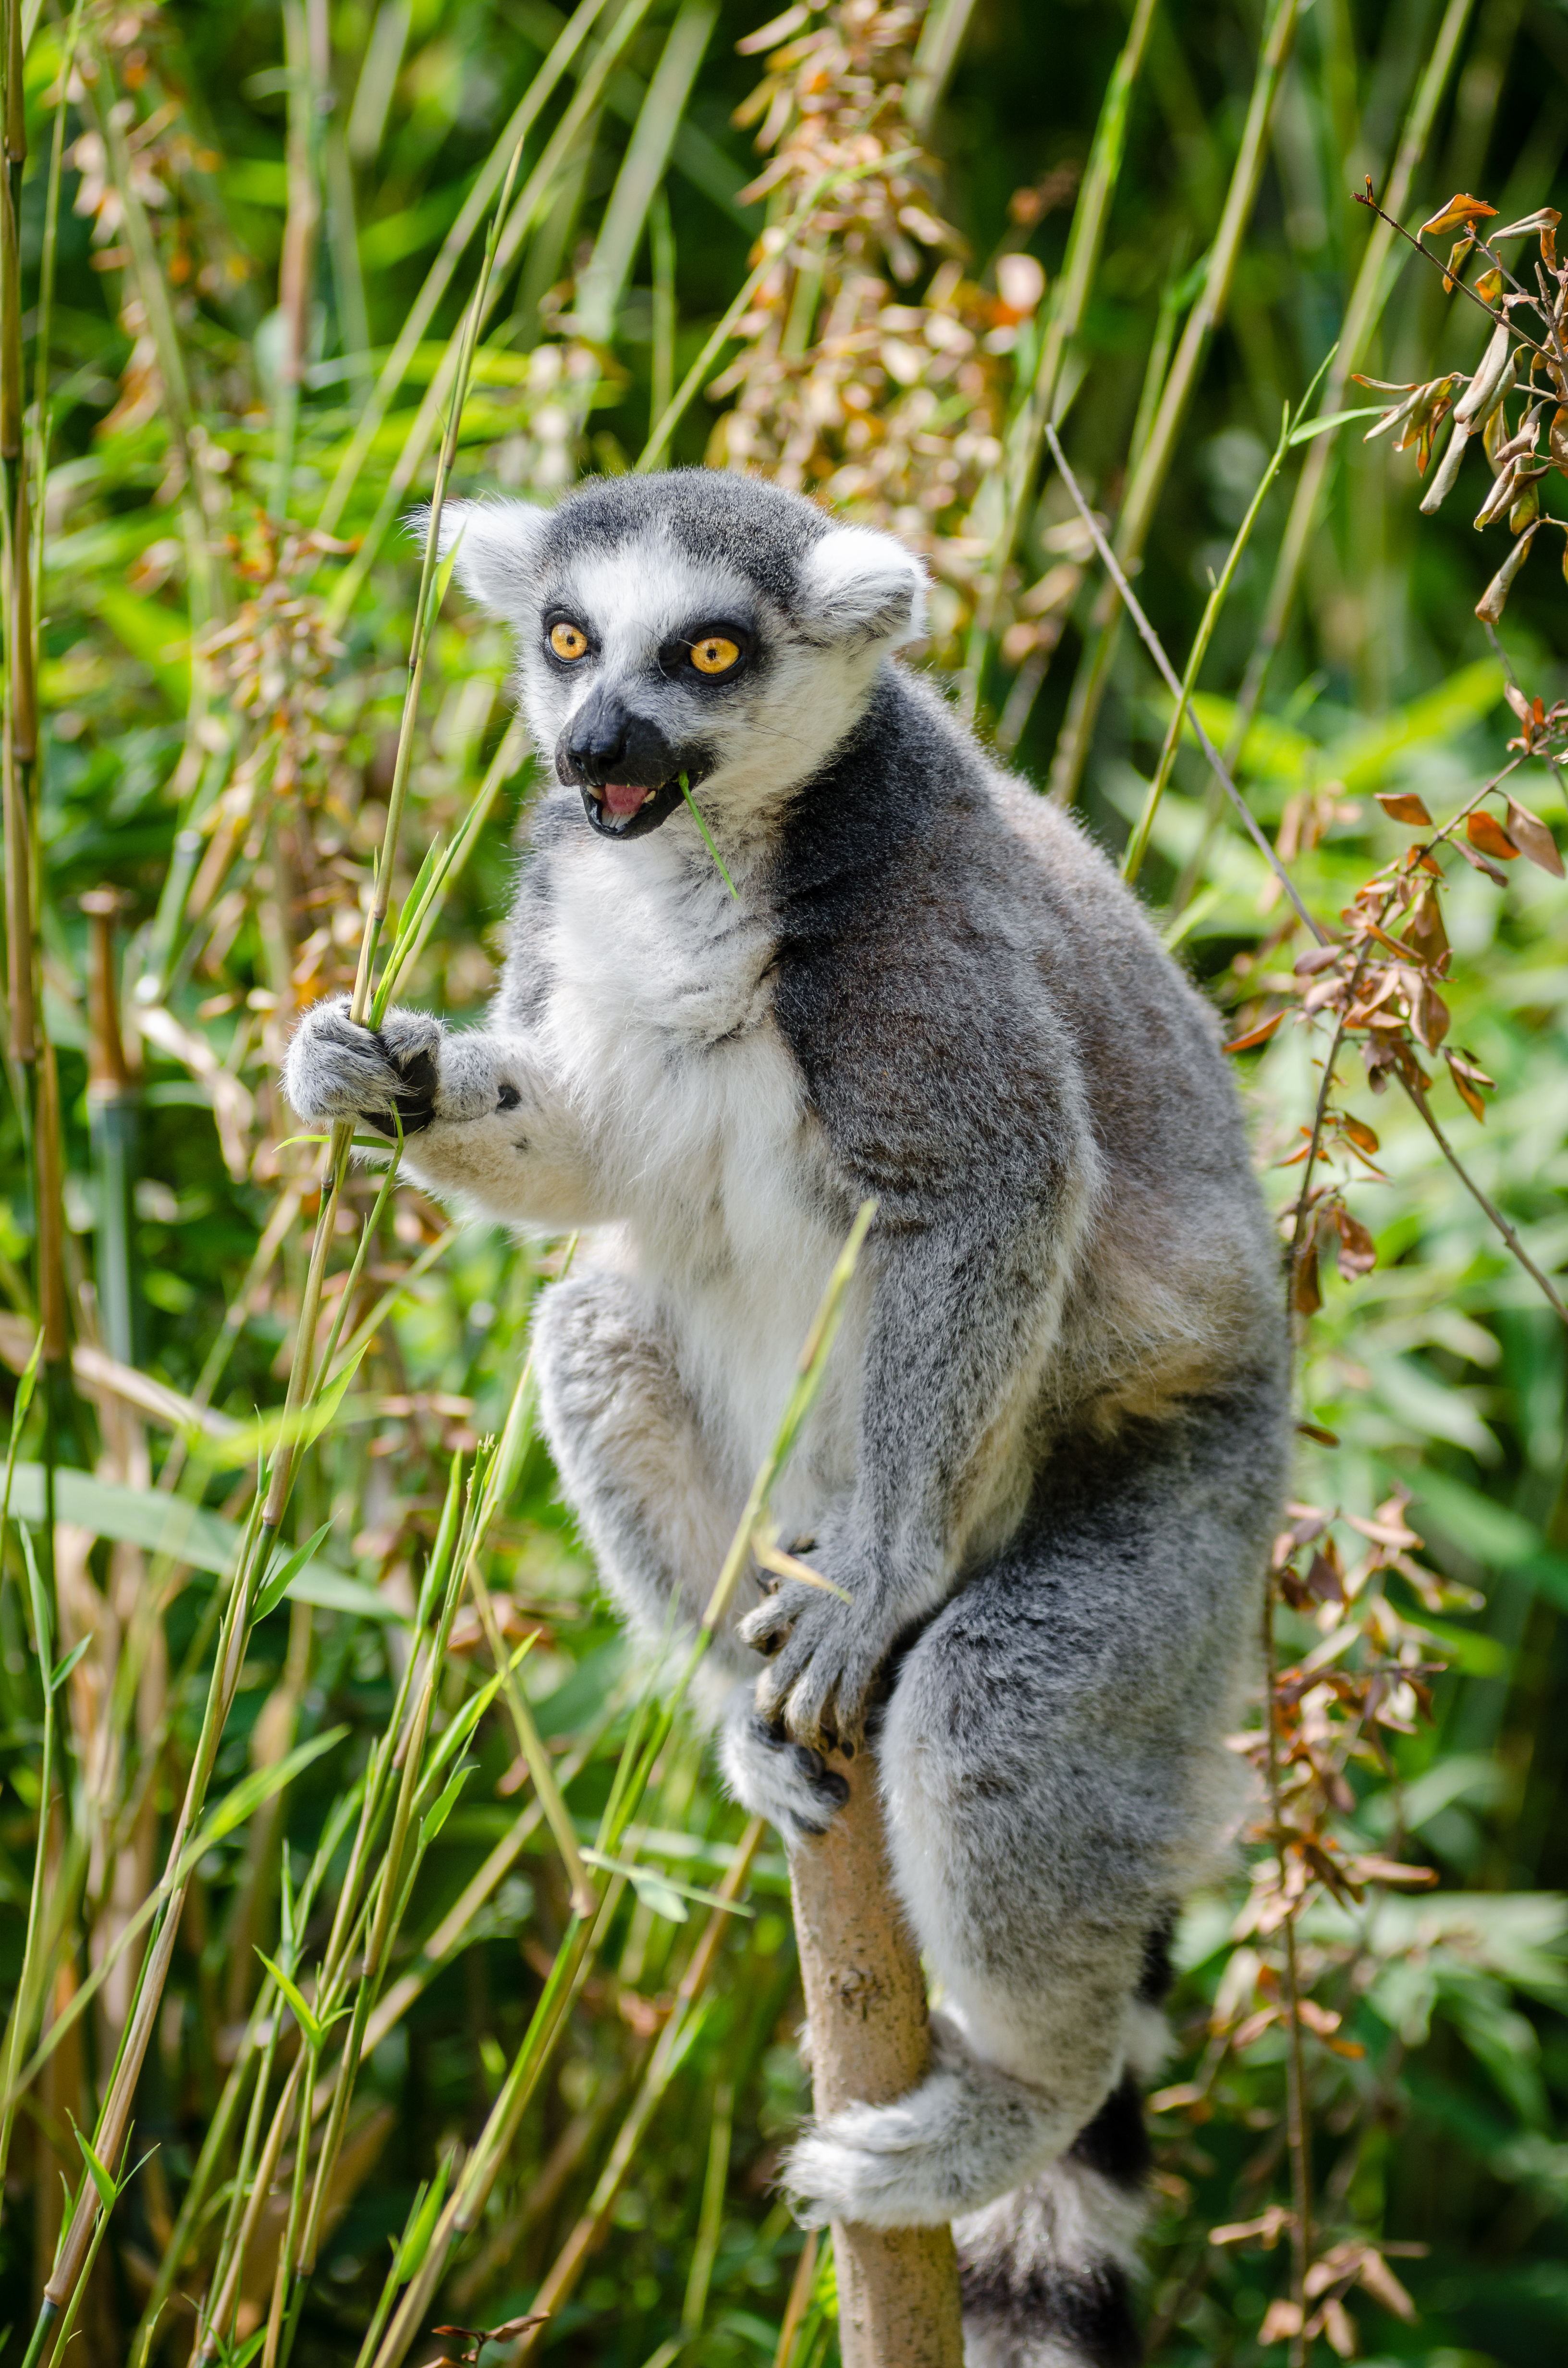
nature, animal, wildlife, zoo, mammal, fauna, primate, squirrel monkey, madagascar, vertebrate, lemur, macaque